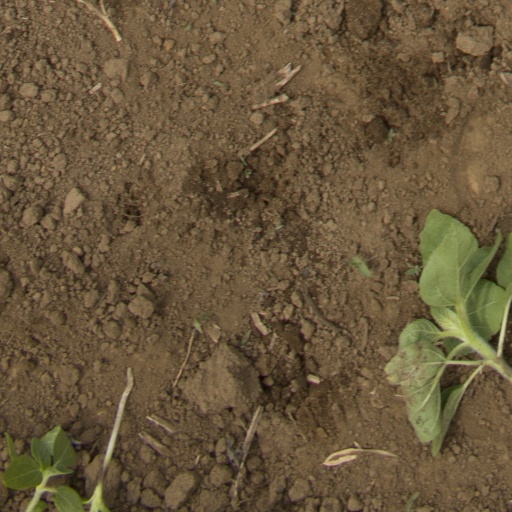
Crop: Jerusalem artichoke